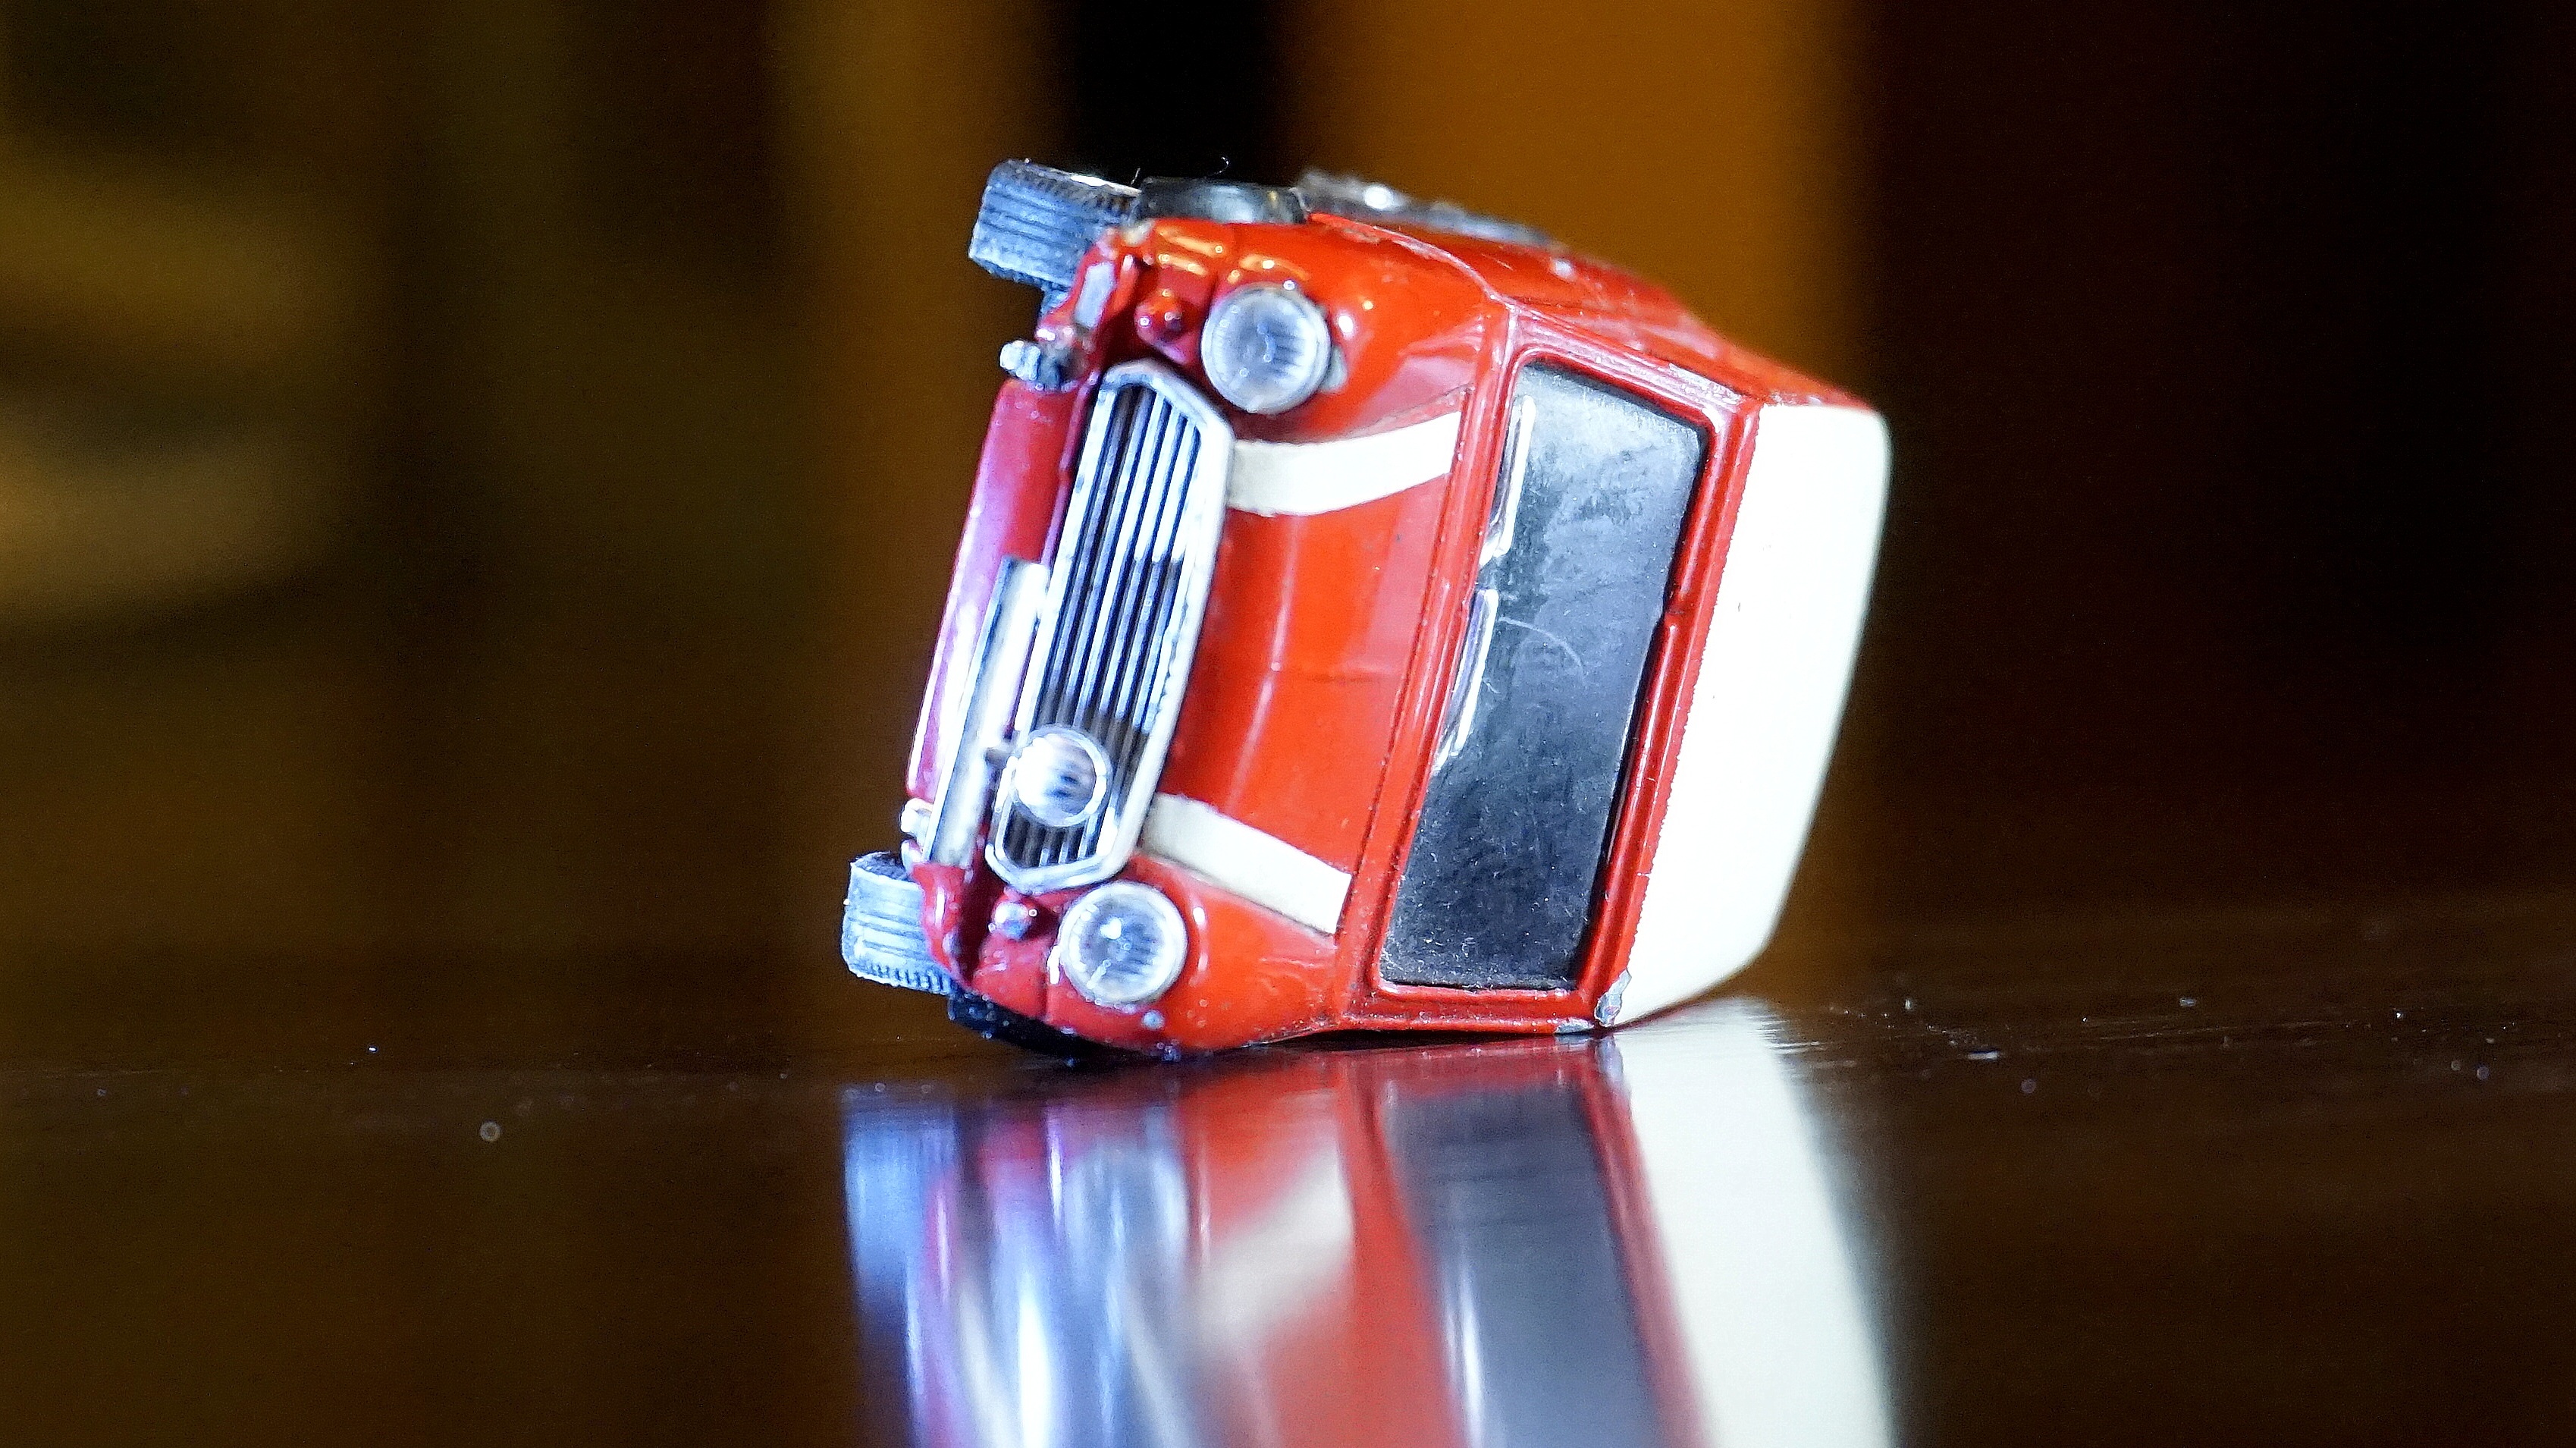
car, automobile, food, red, vehicle, auto, drink, blue, dessert, toy, miniature, mini, accident, morris, toy car, upset, antique toy